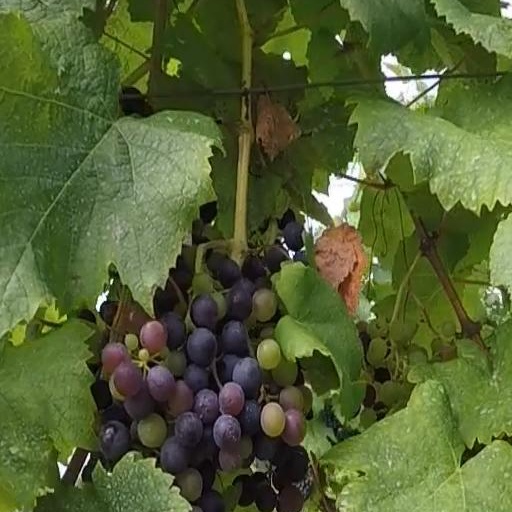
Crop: grape